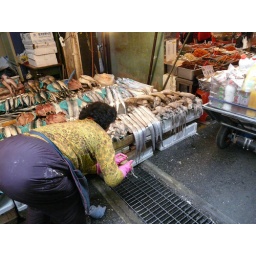
An open fish market in Korea.